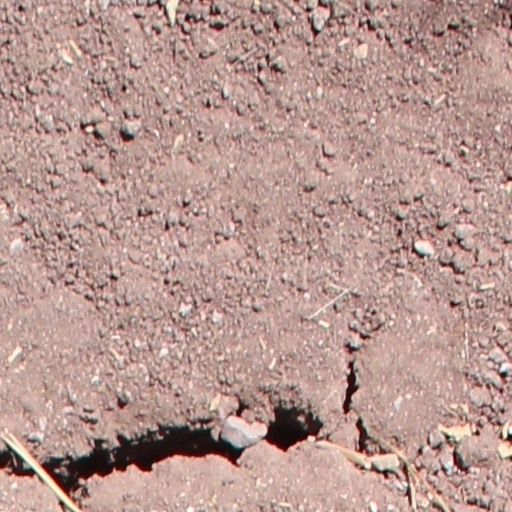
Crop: wheat